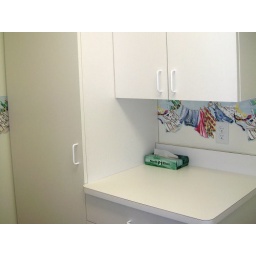
Closets For Life custom designs and builds closets for home or office in Minnesota. 952-484-0416